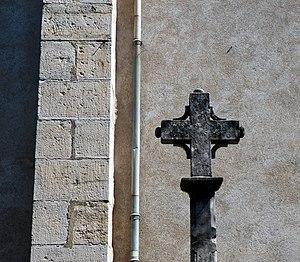
Croix datant de 1755 à Lablachère. sur l'esplanade de la basilique N-D de Bon Secours
La basilique Notre-Dame-de-Bon-Secours est une église du XIXᵉ siècle située sur la commune de Lablachère dans le département de l'Ardèche.